List of Faye Dunaway performances

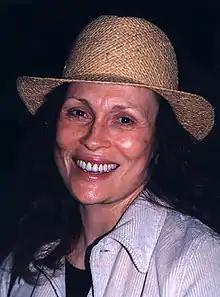
Dunaway in 1997

Faye Dunaway is an American actress who has appeared in over seventy films, thirty television shows, thirteen plays and two music videos. Regarded as one of the greatest actresses of her generation, she was one of the leading actresses during the golden age of New Hollywood. After her film debut "The Happening", she starred in the gangster film "Bonnie and Clyde", in which she was nominated for the Academy Award for Best Actress. She starred with Steve McQueen in "The Thomas Crown Affair" (1968). In 1969, she co-starred with Kirk Douglas in Elia Kazan's drama "The Arrangement". The following year, she starred with Dustin Hoffman in "Little Big Man". In 1970, her performance in Jerry Schatzberg's experimental drama "Puzzle of a Downfall Child" earned her a Golden Globe nomination for Best Actress – Motion Picture Drama. She portrayed Milady de Winter in Richard Lester's "The Three Musketeers" (1973) and "The Four Musketeers" (1974).